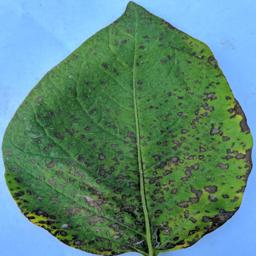
Etiqueta: Tizon_Temprano